Electronic health records in the United States

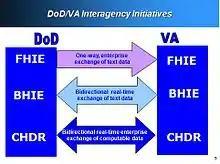
Electronic health records flow chart

Clinical Data Repository/Health Data Repository (CDHR) is a database that allows for the sharing of patient records, especially allergy and pharmaceutical information, between the Department of Veteran Affairs (VA) and the Department of Defense (DoD) in the United States. The program shares data by translating the various vocabularies of the information being transmitted, allowing all of the VA facilities to access and interpret the patient records. The Laboratory Data Sharing and Interoperability (LDSI) application is a new program being implemented to allow sharing at certain sites between the VA and DoD of "chemistry and hematology laboratory tests". Unlike the CHDR, the LDSI is currently limited in its scope.